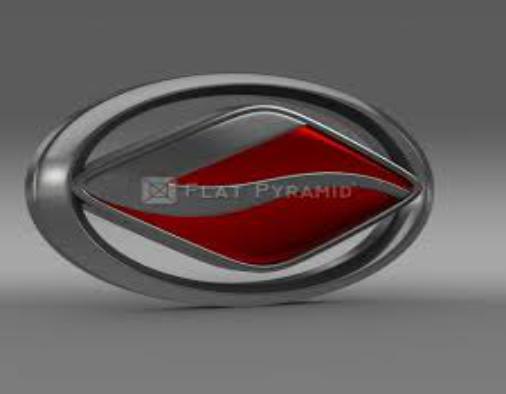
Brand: Landwind-1
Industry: Transportation